Modified Modular Jack

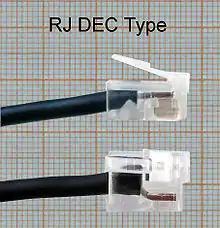
MMJ socket and plug

The Modified Modular Jack (MMJ) is a small form-factor serial port connector developed by Digital Equipment Corporation (DEC). It uses a modified version of the 6P6C modular connector with the latch displaced off-center so that standard modular connectors for telephone jacks cannot accidentally be plugged in. MMJ connections are used on Digital minicomputers, such as the PDP-11, VAX and Alpha systems, and to connect terminals, printers, and serial console servers.